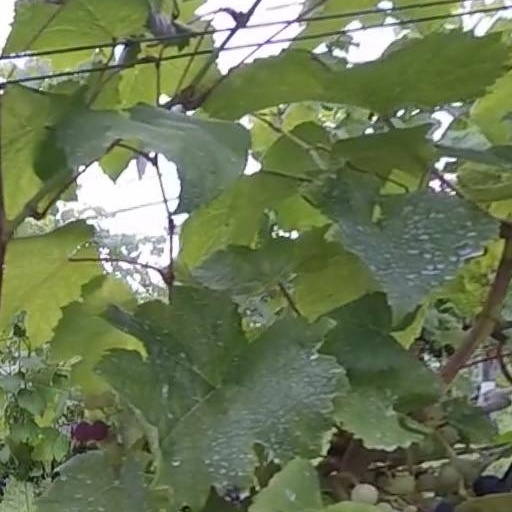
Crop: grape